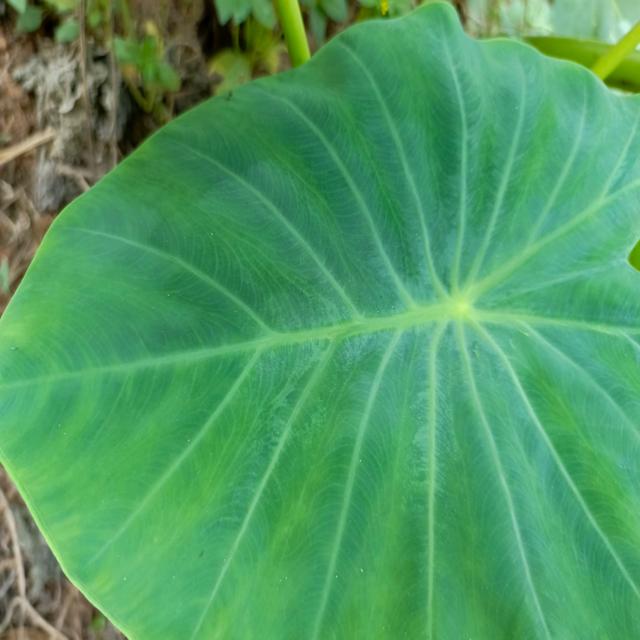
Label: Healthy